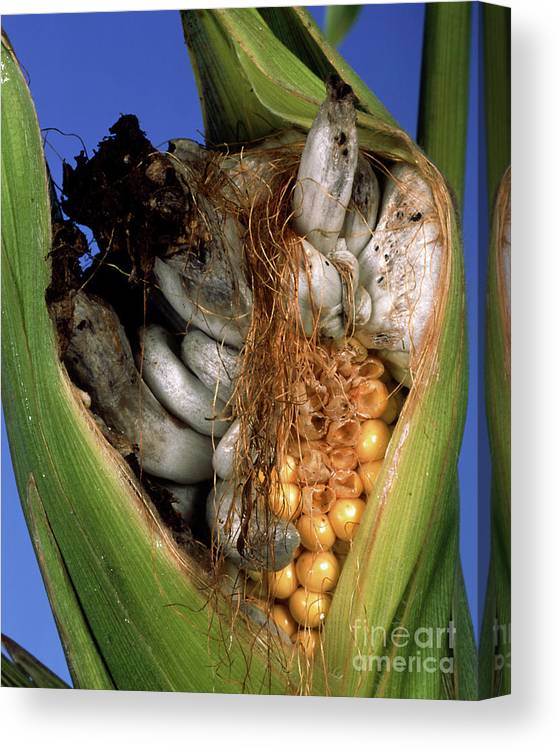
Plant: Corn
Disease: corn smut